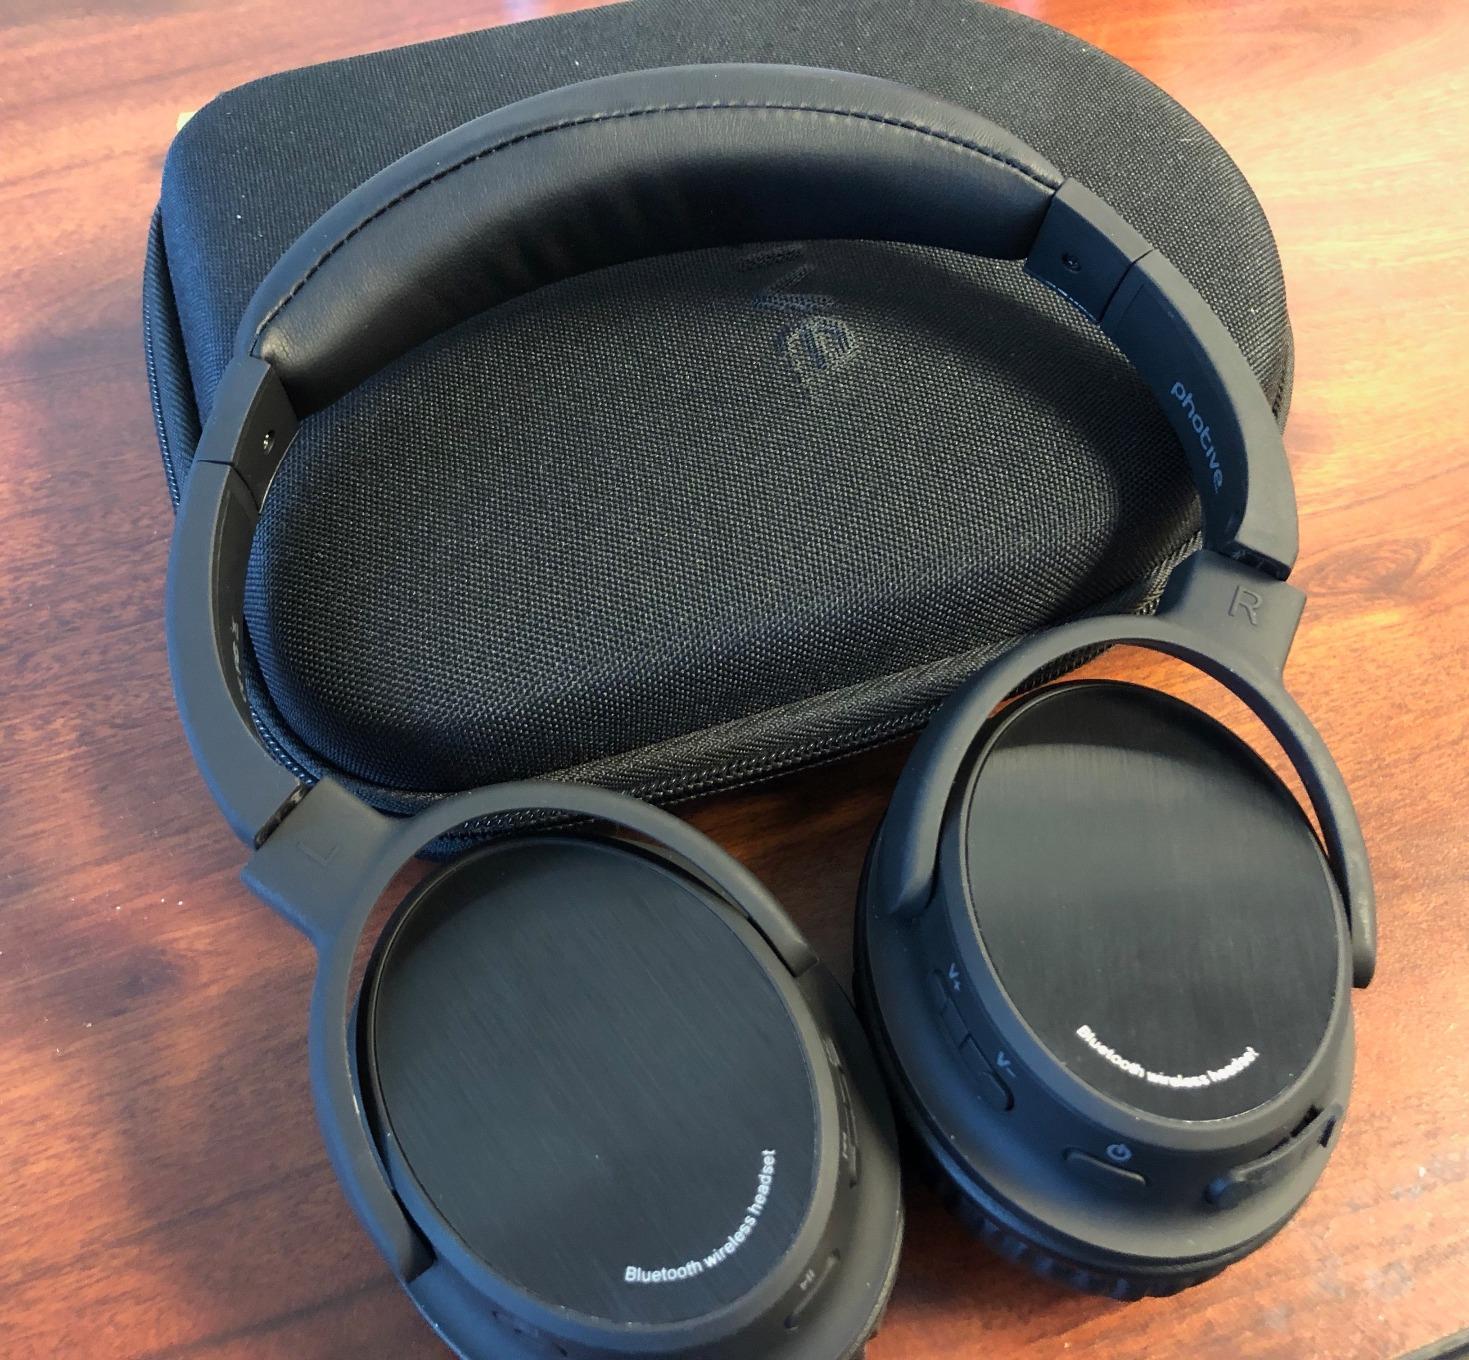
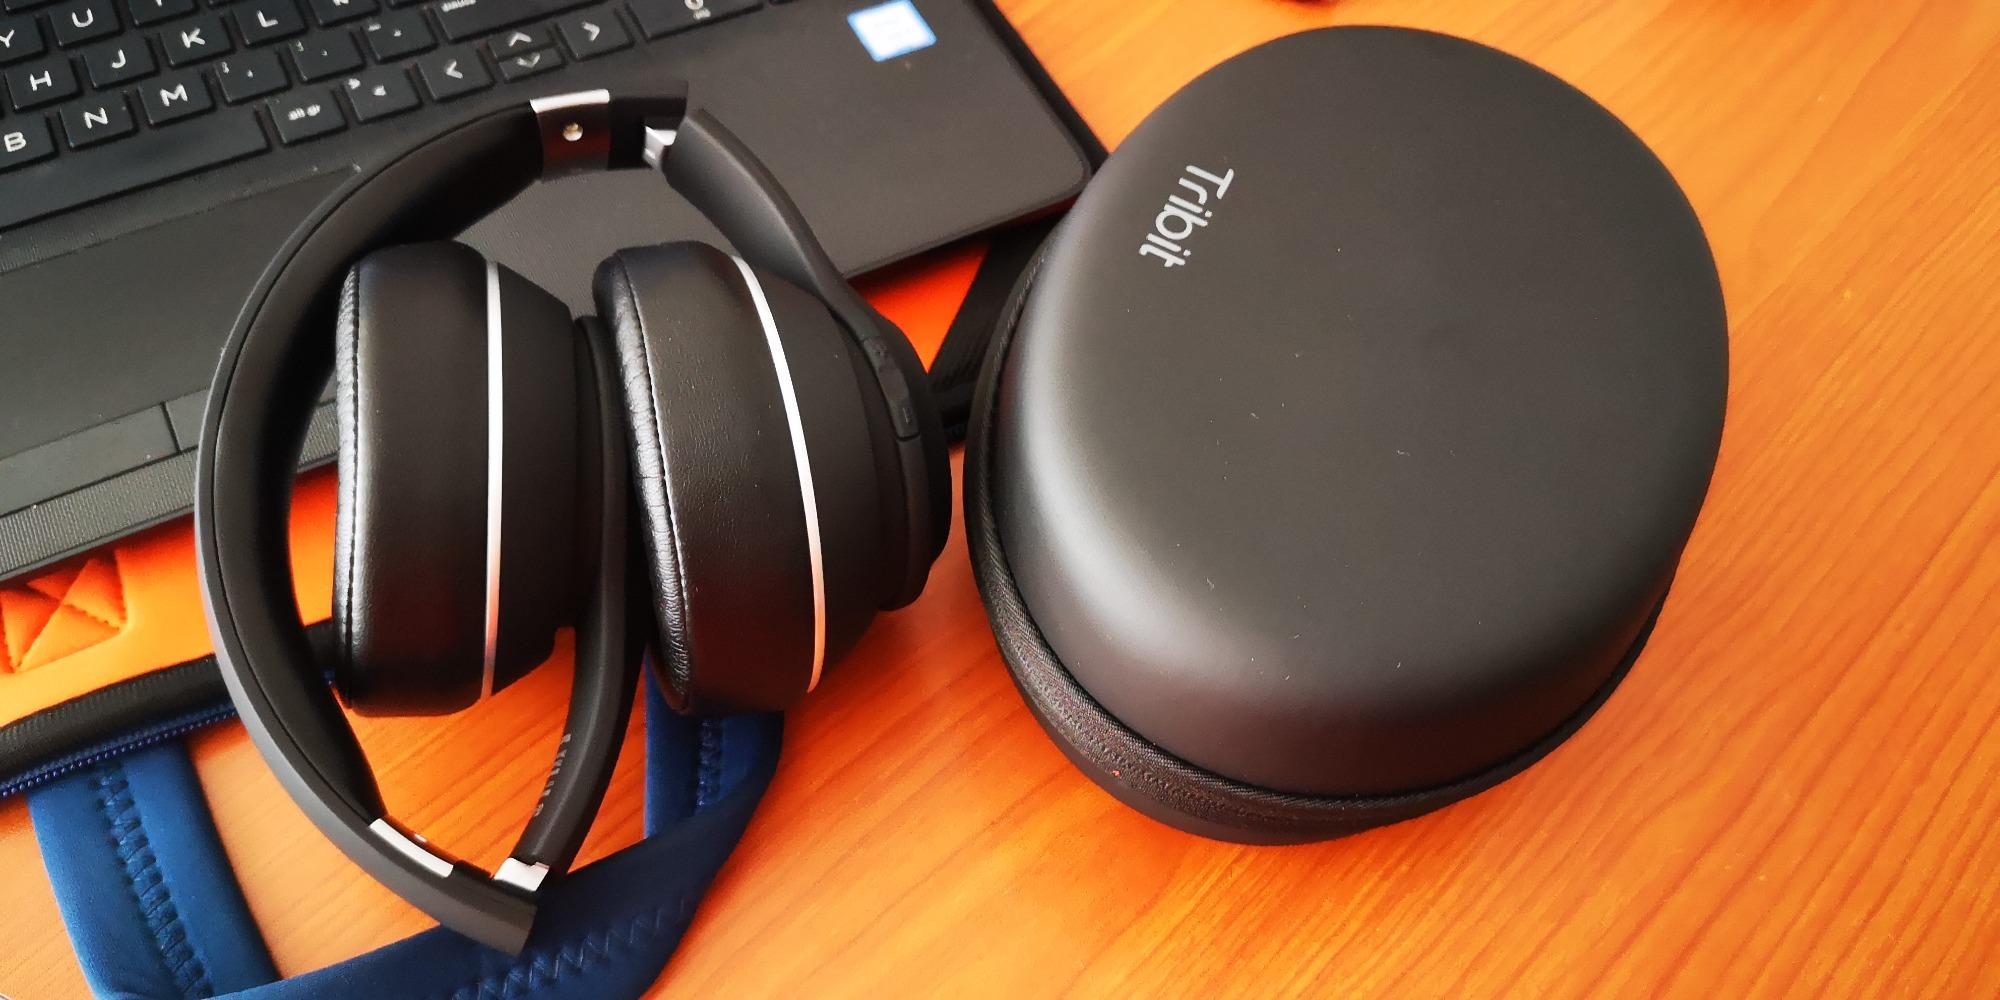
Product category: headphones
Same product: no